Ranchería

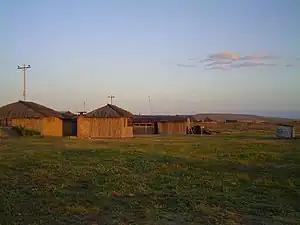
A Wayuu rancheria, located in the Guajira Peninsula, Colombia

The Spanish word ranchería, or rancherío, refers to a small, rural settlement. In the Americas the term was applied to native villages or bunkhouses. Anglo-Americans adopted the term with both these meanings, usually to designate the residential area of a rancho in the American Southwest, housing aboriginal ranch hands and their families. The term is still used in other parts of Spanish America; for example, the Wayuu tribes in northern Colombia call their villages "rancherías".